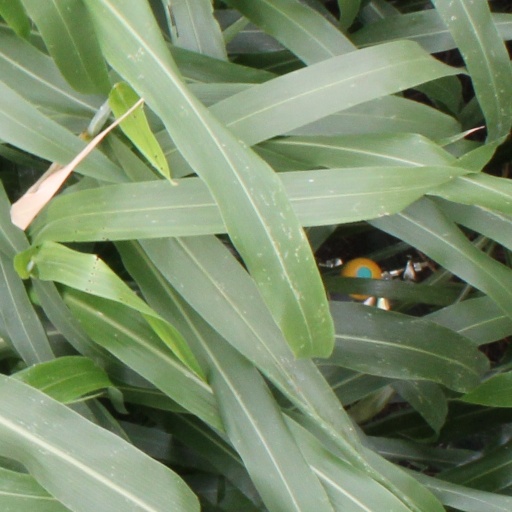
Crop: sorghum